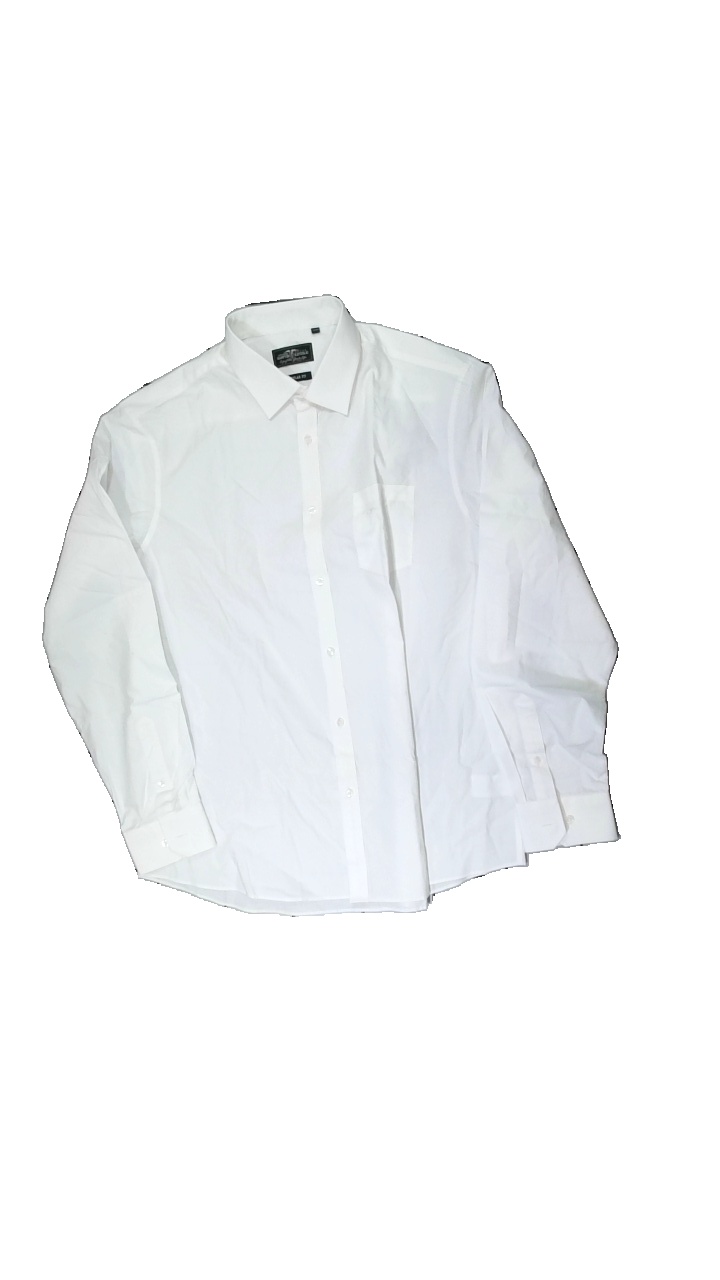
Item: Shirt (Men)
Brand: Hampton Republic
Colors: White
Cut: Regular
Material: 100% cotton
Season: All
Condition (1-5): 2
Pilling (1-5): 3
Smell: Minor
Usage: Recycle
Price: <50